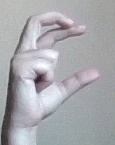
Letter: thal